Mikhail Prokhorov

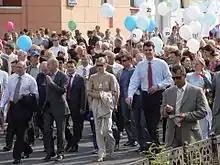
Mikhail Prokhorov (right-center, wearing red tie)

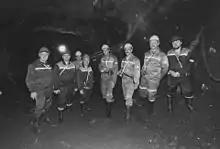
Mikhail Prokhorov (center)

After selling off most of Norilsk's non-mining assets, Prokhorov moved to modernize a highly complex mining operation which required icebreakers to transport metal over the frozen Arctic region. Prokhorov invested in an innovative Finnish freighter that did not require icebreakers. Norilsk Nickel is headquartered in Moscow. Environmental and labor conditions are harsh, and pollution remains a problem; Prokhorov has invested heavily in pollution control. However, despite these efforts, the mining areas continue to suffer from a high level of pollution. He converted Norilsk's gold-mining interests into the US$8.5 billion corporation Polyus Gold, Russia's largest gold producer. In 2003, he oversaw the acquisition of Stillwater Mining, his first international venture. He resigned as Norilsk CEO in February 2007 and declared his intention to separate his assets from those of long-time partner Vladimir Potanin. The two engaged in protracted negotiations to separate the conglomerate Interros, which the duo co-owned since the 1990s, into separate holdings.